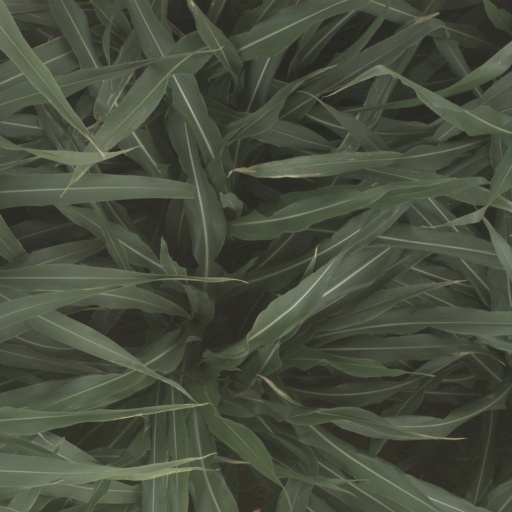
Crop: sorghum